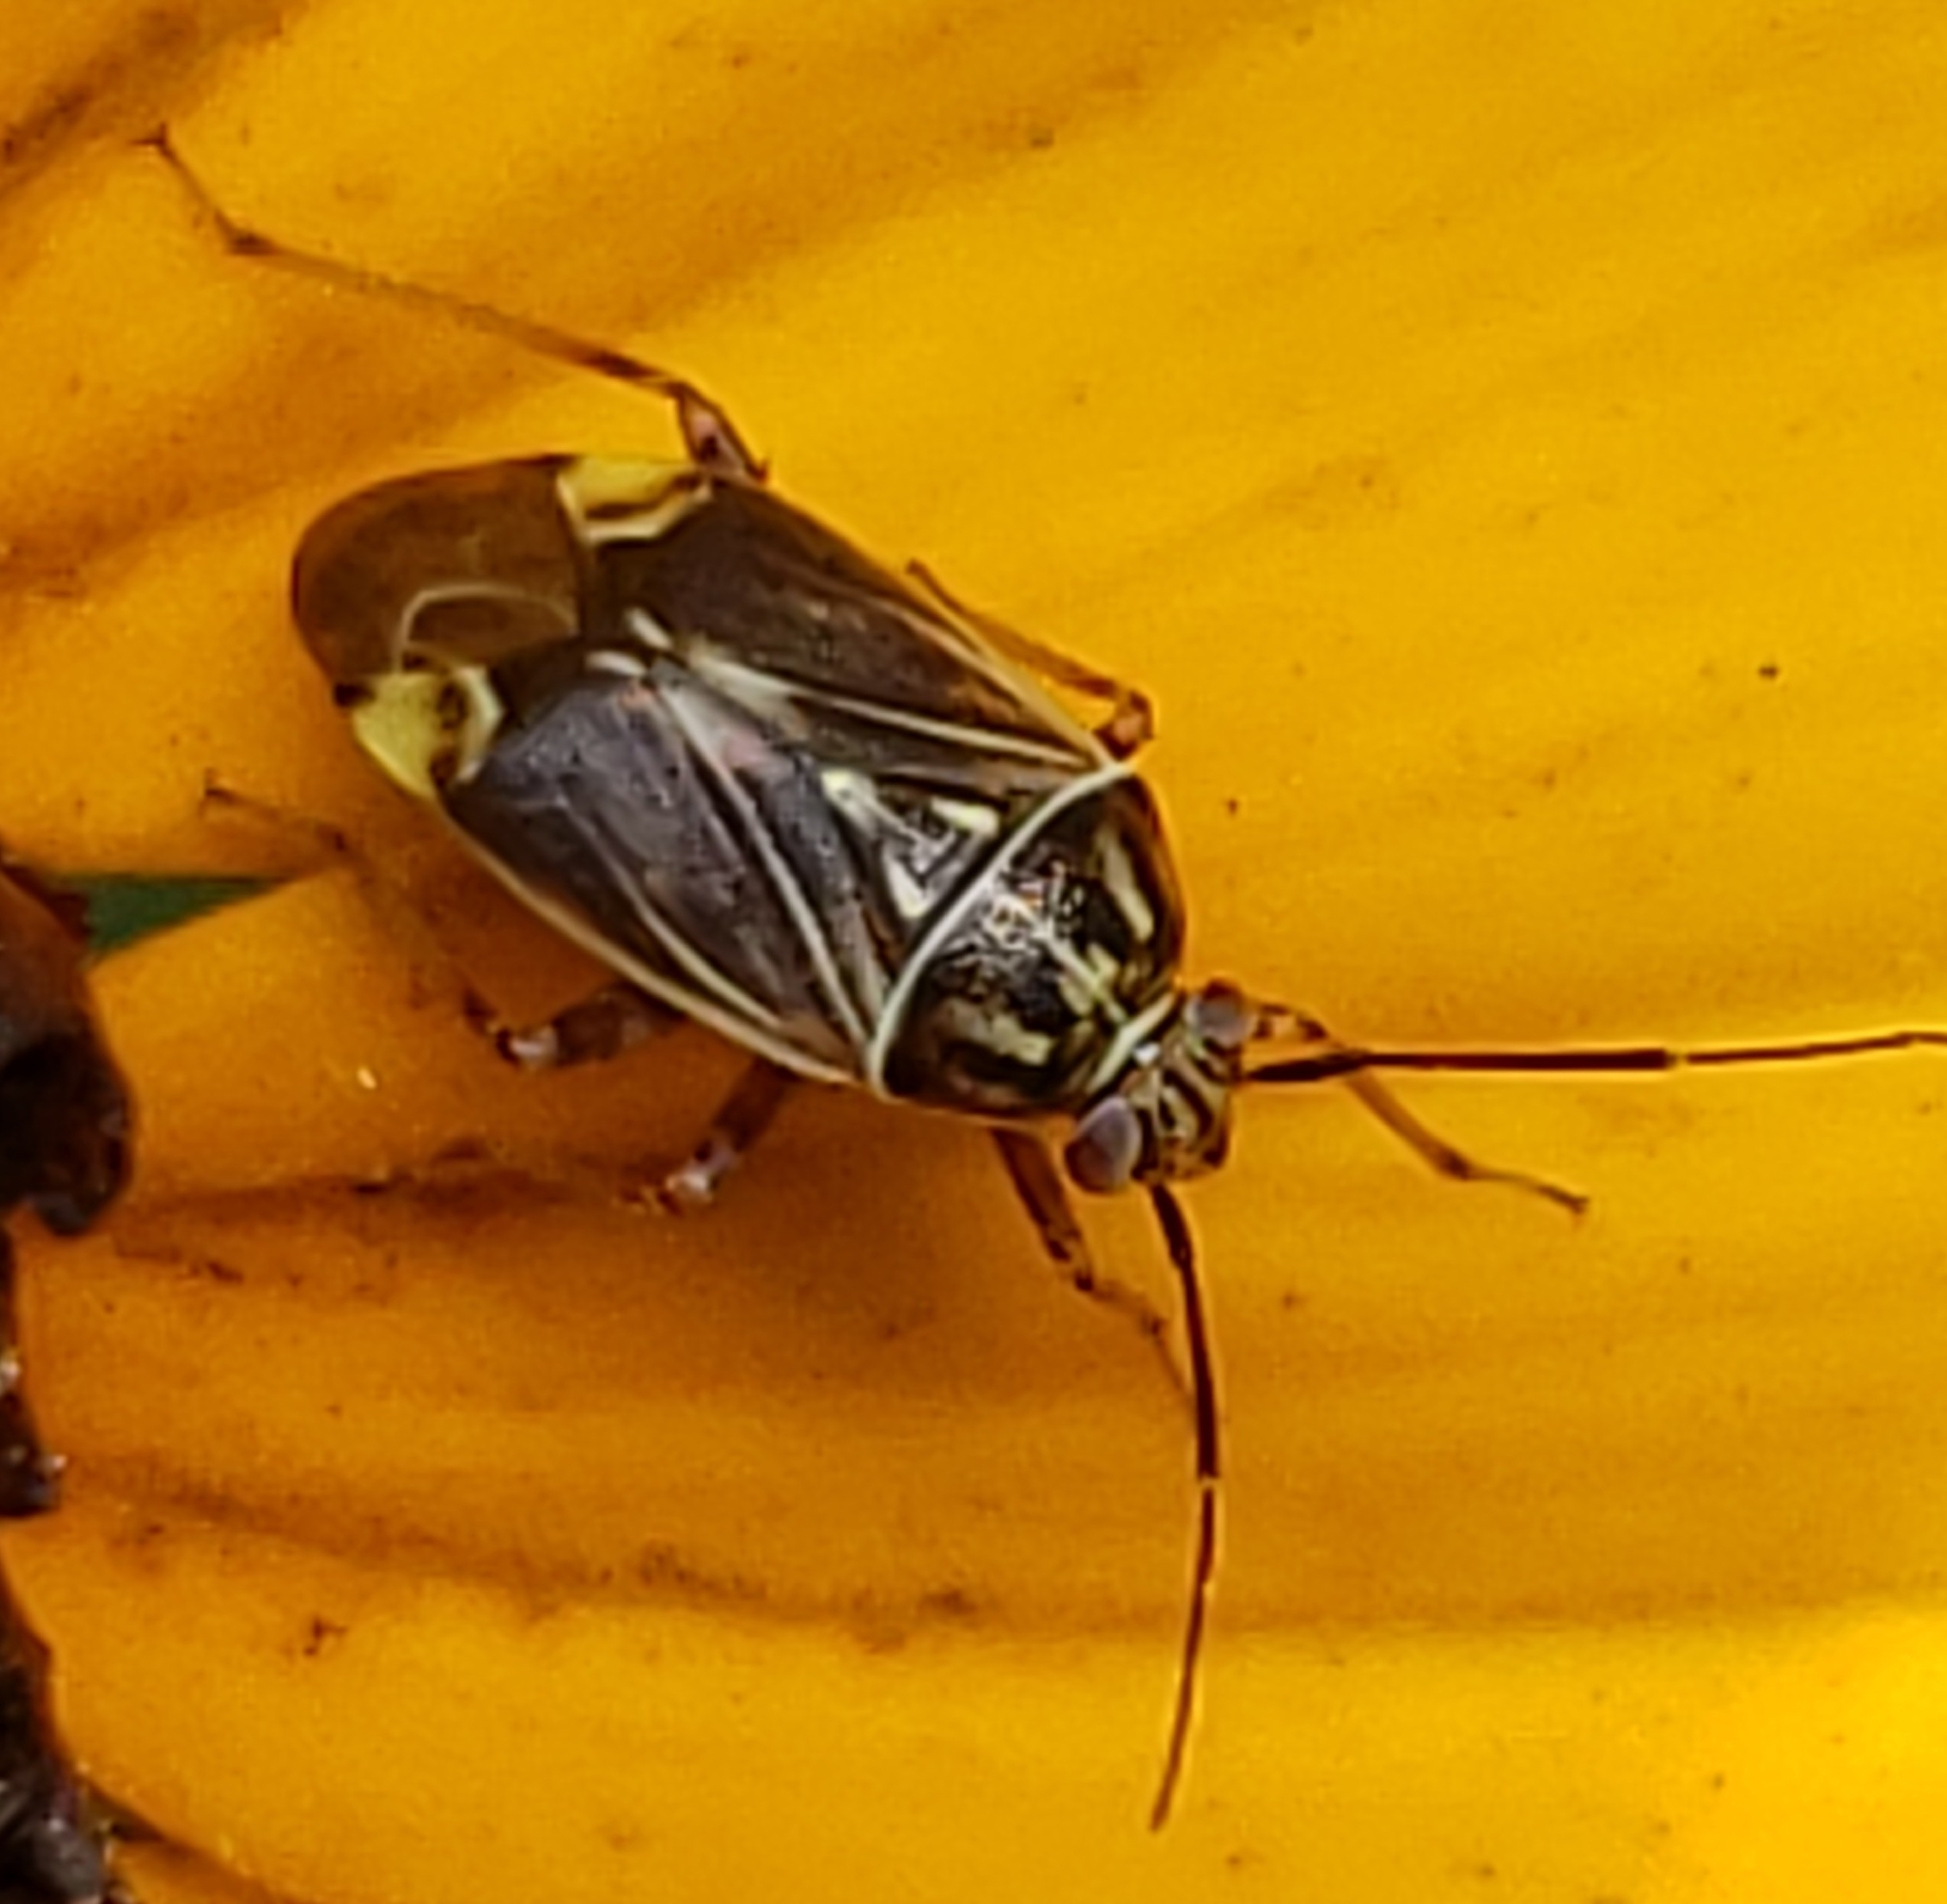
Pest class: lygus_bug